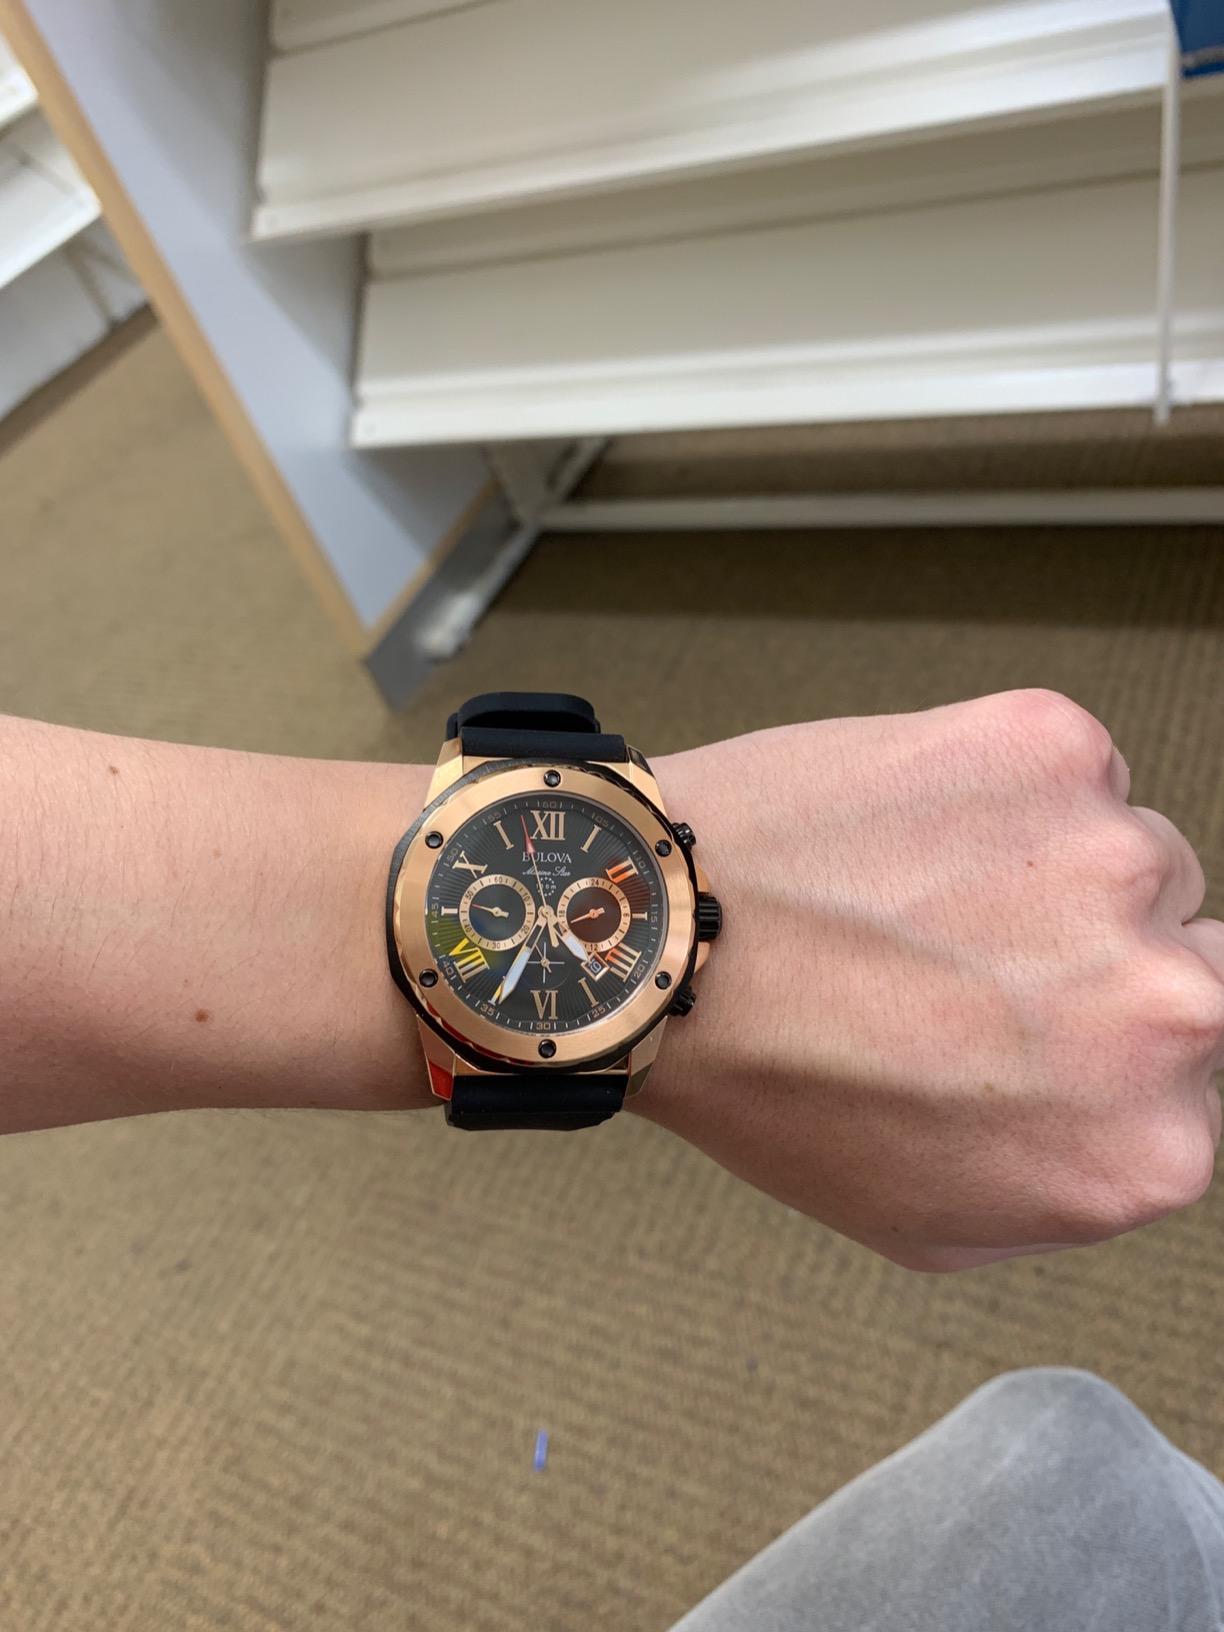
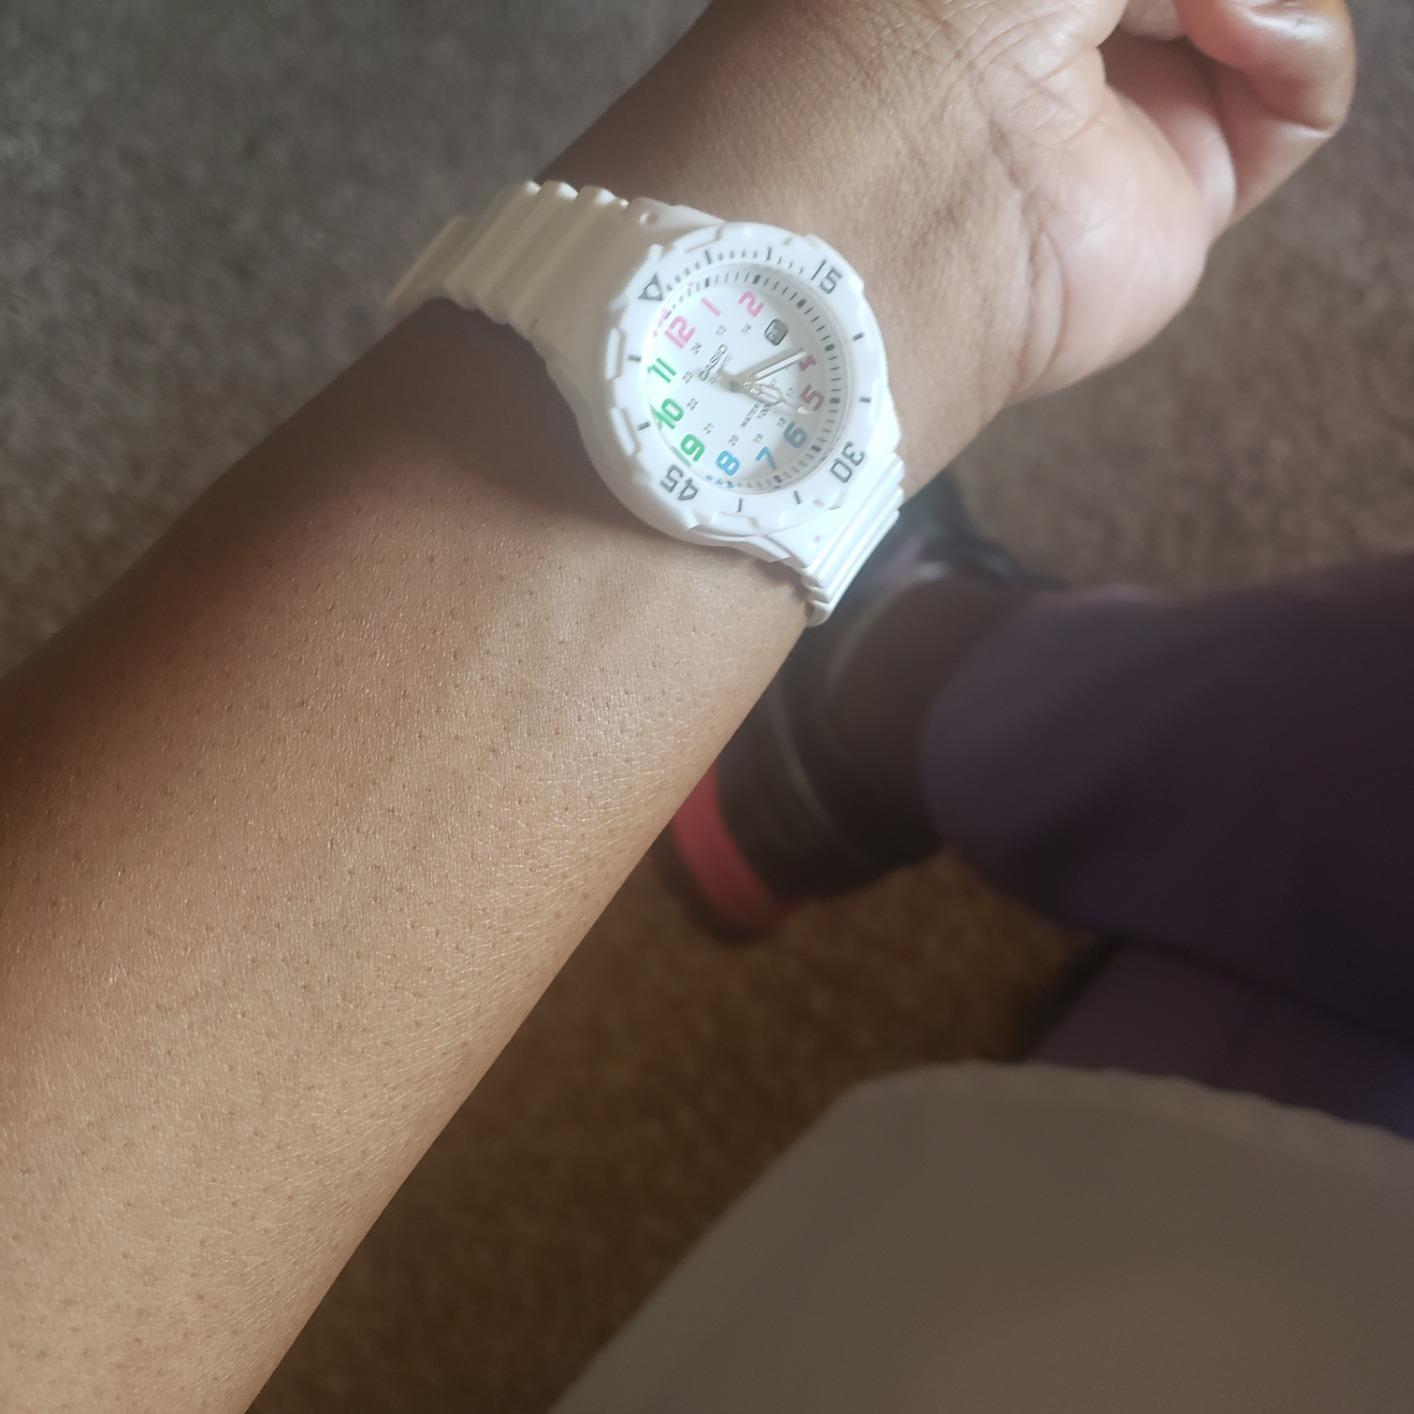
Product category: accessories_watch
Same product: no